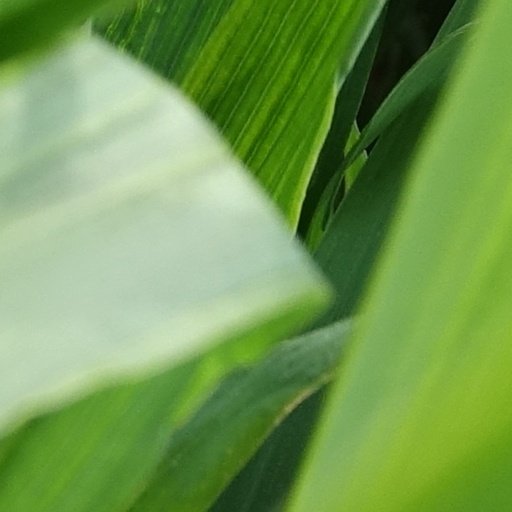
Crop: wheat